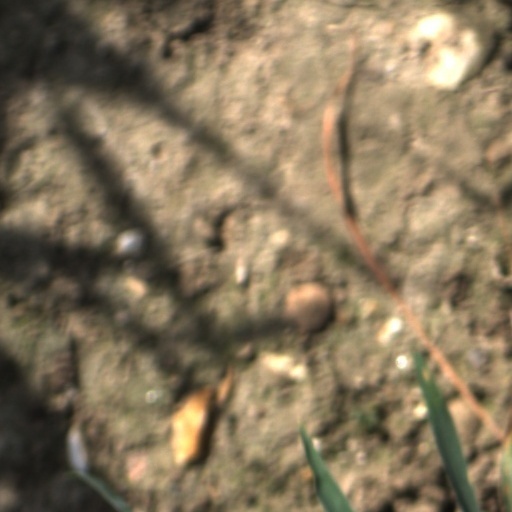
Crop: wheat